Blood on the Floor (Turnage)

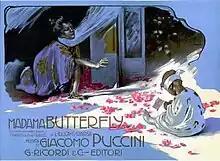
A poster advertising the opera Madama Butterfly.

"Elegy for Andy" is scored for electric guitar and orchestra. It lasts for approximately eight and a quarter minutes. The movement has an angular theme played by electric guitar, which creates a sense of unease. The angular feeling is created by Turnage's use of wide intervals of 7ths and 9ths. This guitar melody progresses into an improvisational section. "Elegy for Andy" incorporates musical quotations from a piece played by Turnage at his brother's funeral and Giacomo Puccini's "Madama Butterfly". According to Clements, this movement is "Blood on the Floor" "emotional heart".